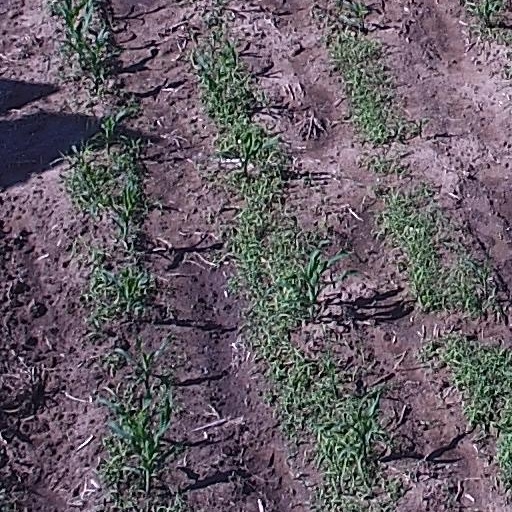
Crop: maize; corn